LNB Élite

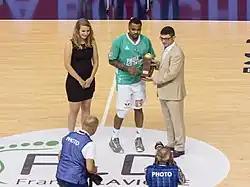
D. J. Cooper receiving the Most Valuable Player award in 2017

In each Pro A season, individual honors are given to players and head coaches in the Pro A Awards ceremony who performed well during a given season. The awards that are handed out include: